Tennessee School for the Deaf

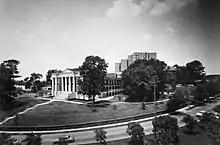
Old City Hall in Knoxville, Tennessee, USA. This building was constructed in 1840s for the Tennessee School for the Deaf, which occupied it until it moved to its Island Home campus. The building then served as Knoxville City Hall until 1980. It currently houses a law school for Lincoln Memorial University.

Since students come from all over the state of Tennessee to the Knoxville campus, TSD is a residential school. The school system has a new dormitory (2023) to house the students. Children aged 3–21 are allowed, with specific limitations, to reside on campus. Students arrive on Sundays and depart on Fridays. Dorm rooms are for students who live far enough not to be able to travel by bus every day to school, typically those students who exceed 60-90 minute one way trip. There are separate dorm houses for male and female students. TSD's residential program offers extracurricular activities, peer interaction, student growth and development, achievement, and more.